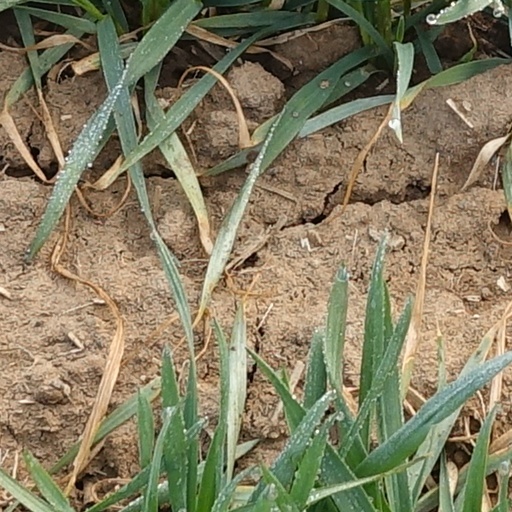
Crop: wheat